Nick Shinn

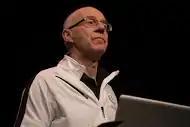
Nick Shinn

Nick Shinn (born London, England, 1952) is a typeface designer. He attended Bedford School then Leeds Polytechnic, where he earned a Dip. AD in Fine Art.